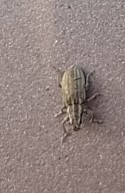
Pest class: pea_leaf_weevil